Masindi Port

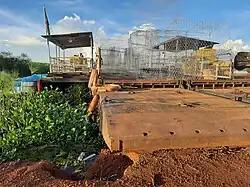
Ferry at Masindi Port

Masindi Port is a town in the Western Region of Uganda. The name also applied to the sub-county, where the own sits and forms the sub-county headquarters.